Ryan Lochte

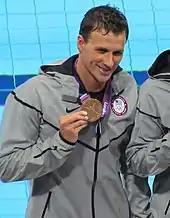
Lochte after the 200m backstroke

At the Olympics in London, Lochte won his first gold medal of the games in the 400-meter individual medley with a time of 4:05.18. Commenting on his first medal of the 2012 Olympics and head-to-head competition with fellow American and world record holder, Michael Phelps, Lochte acknowledged Phelps' greatness while positioning himself as "the best today."